Phyllis J. Hamilton

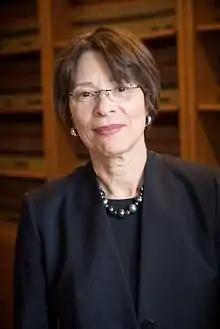

Phyllis Jean Hamilton (born June 12, 1952) is a senior United States district judge of the United States District Court for the Northern District of California.